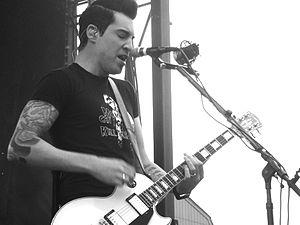
Tyler Connolly est le chanteur et guitariste rythmique du groupe de rock Theory of a Deadman. Il est né le 26 août 1975. Il a vécu son enfance à North Delta en Colombie-Britannique, près de Vancouver.